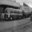
Label: bus